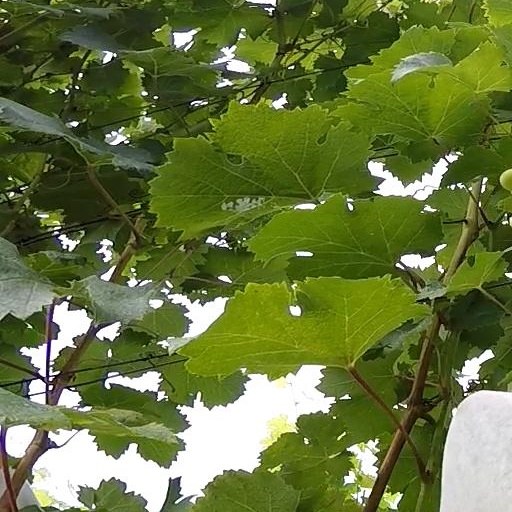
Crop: grape